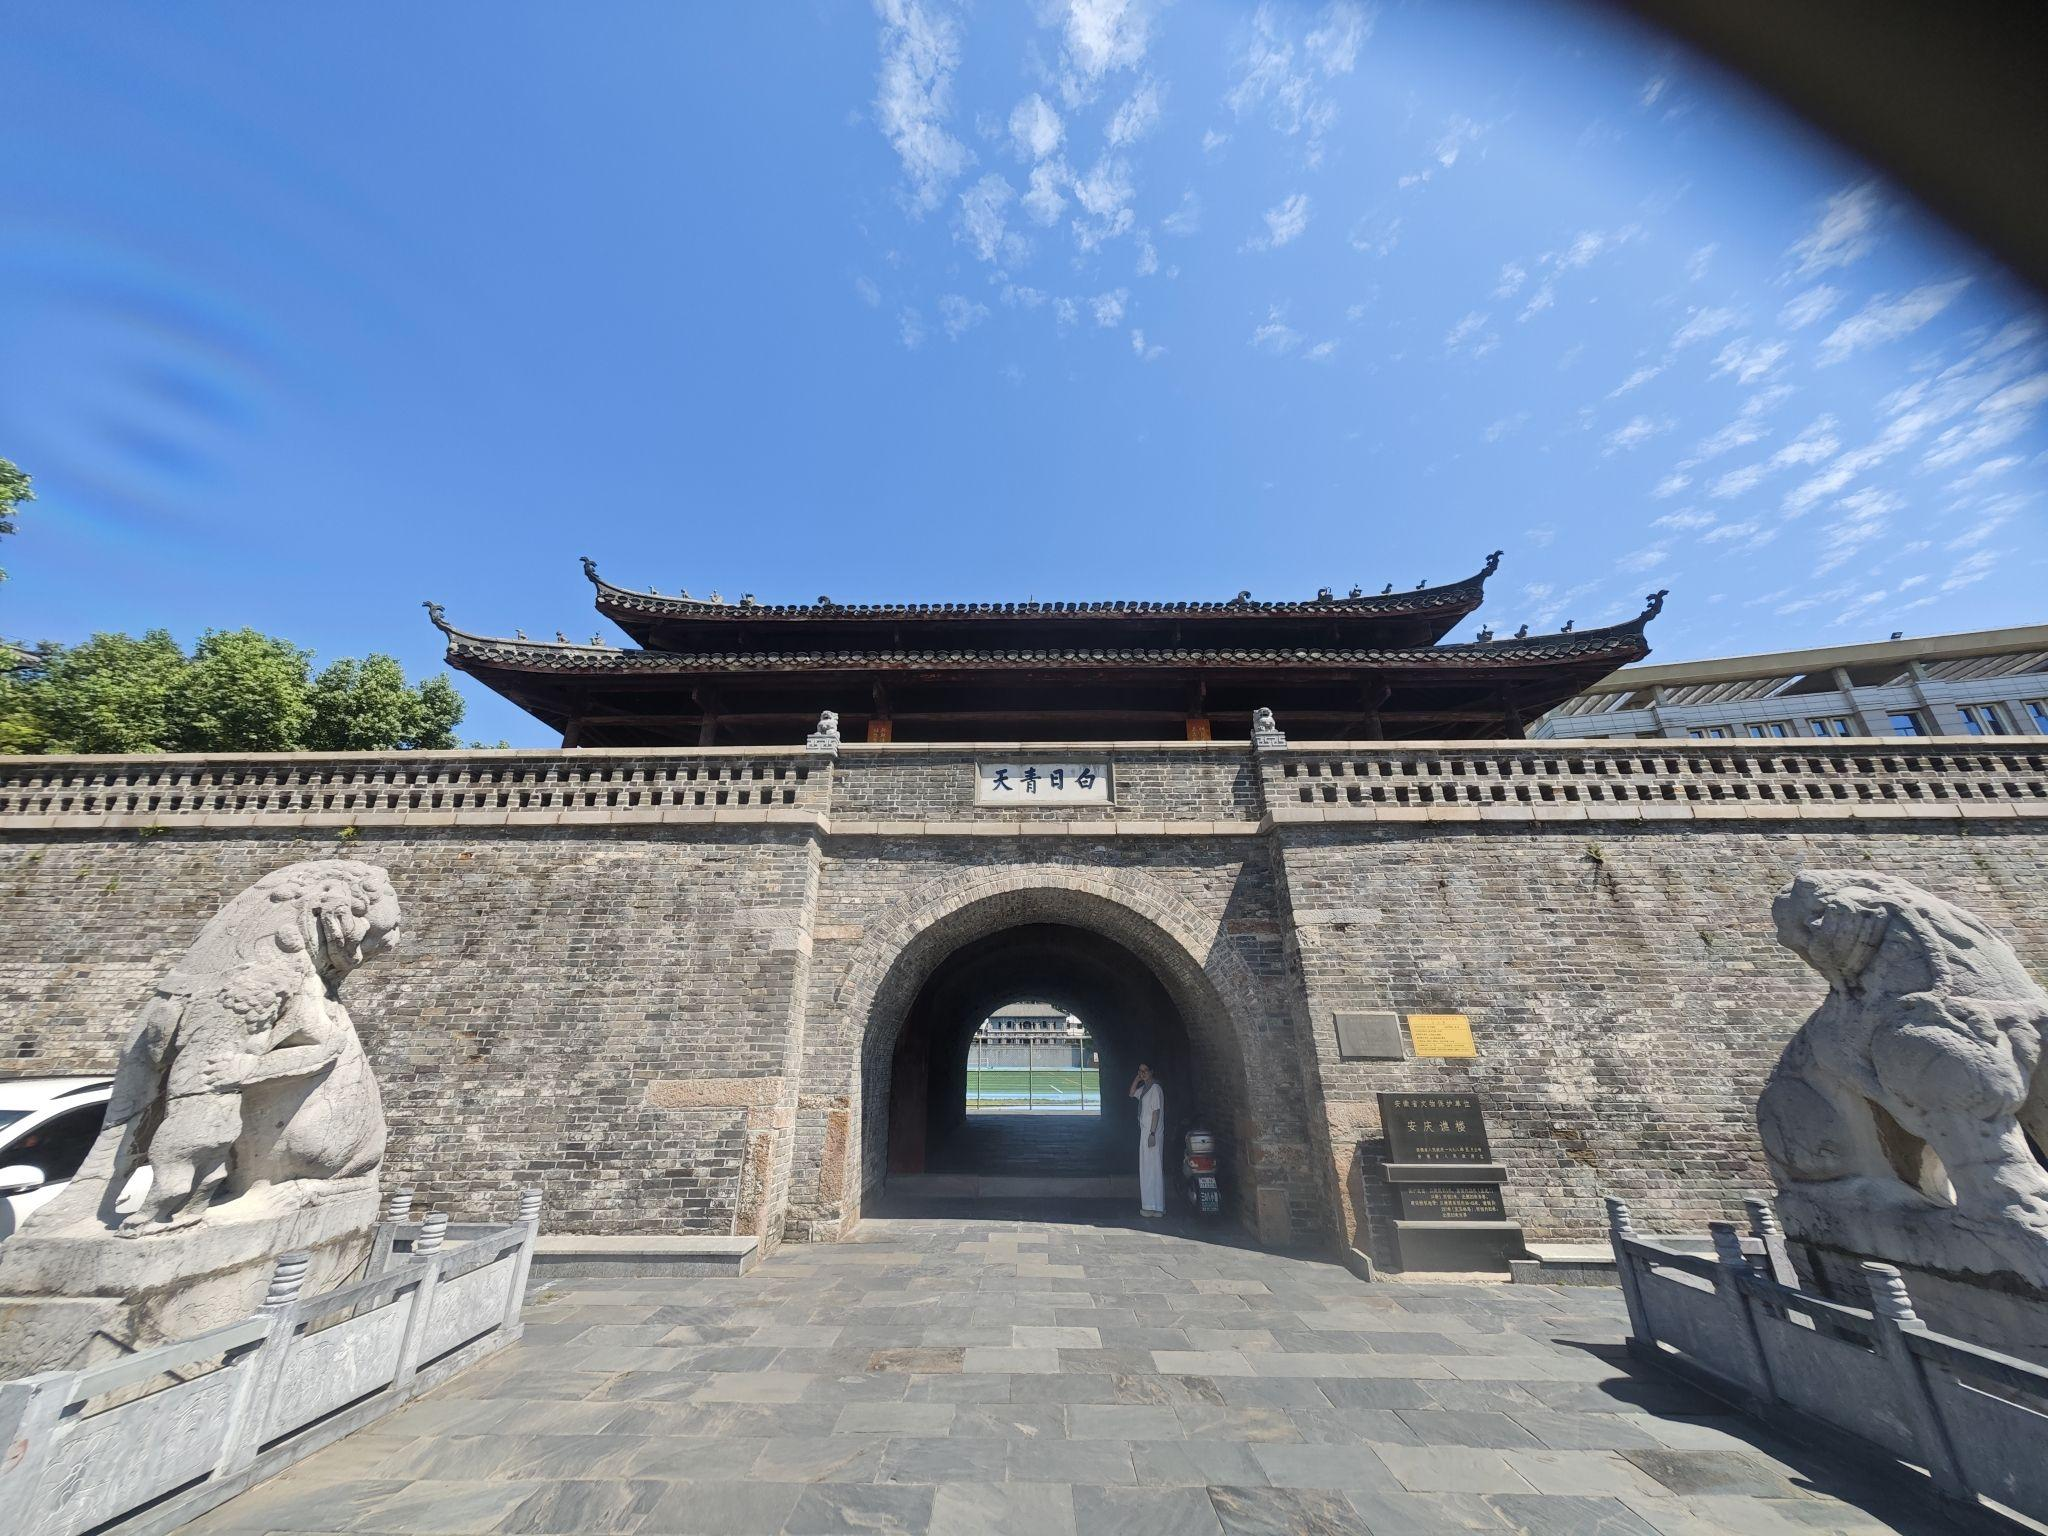
地标名称：谯楼
所在城市：安庆市·大观区